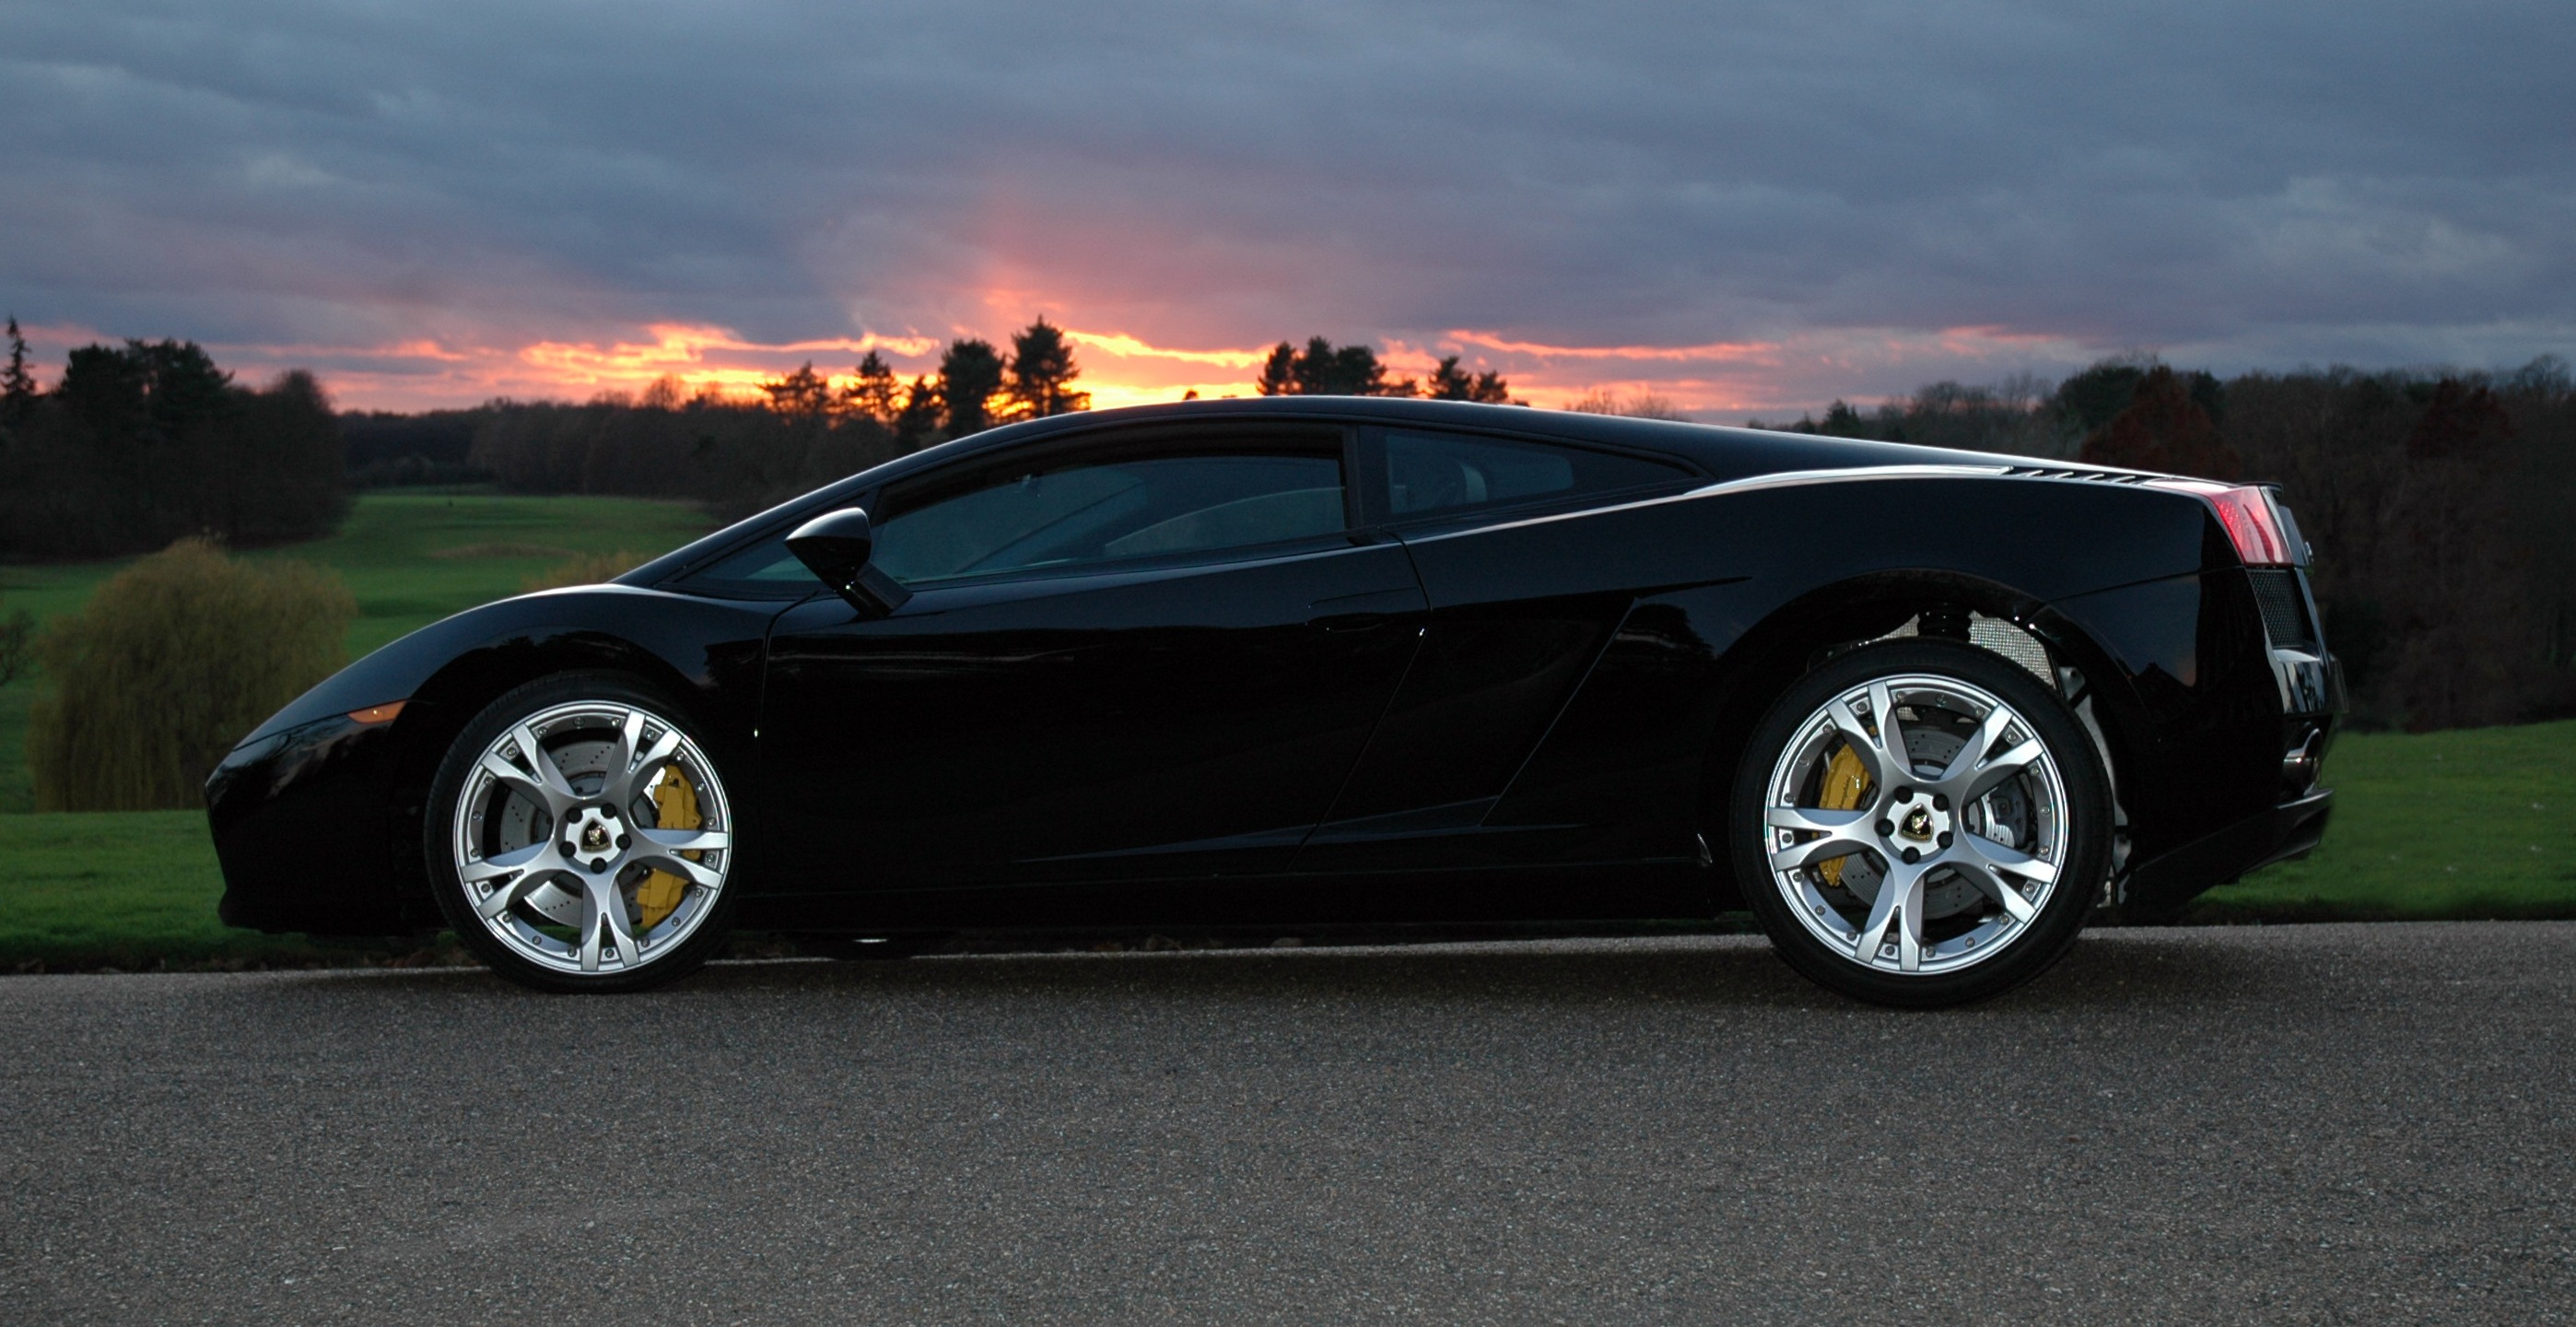
car, wheel, automobile, vehicle, sports car, supercar, roadster, lamborghini, land vehicle, automobile make, automotive design, luxury vehicle, performance car, lamborghini gallardo, lambo